Bob LaPointe

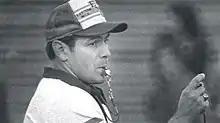
LaPointe, during his time as a coach at Eastern Michigan

Robert J. LaPointe (November 5, 1945 – January 31, 2012) was an American football coach in Michigan from 1968 through 2010. He is best known for winning Michigan's Class B high school state championship in 1975, and for serving as interim head coach at Eastern Michigan University for part of the 1982 season.